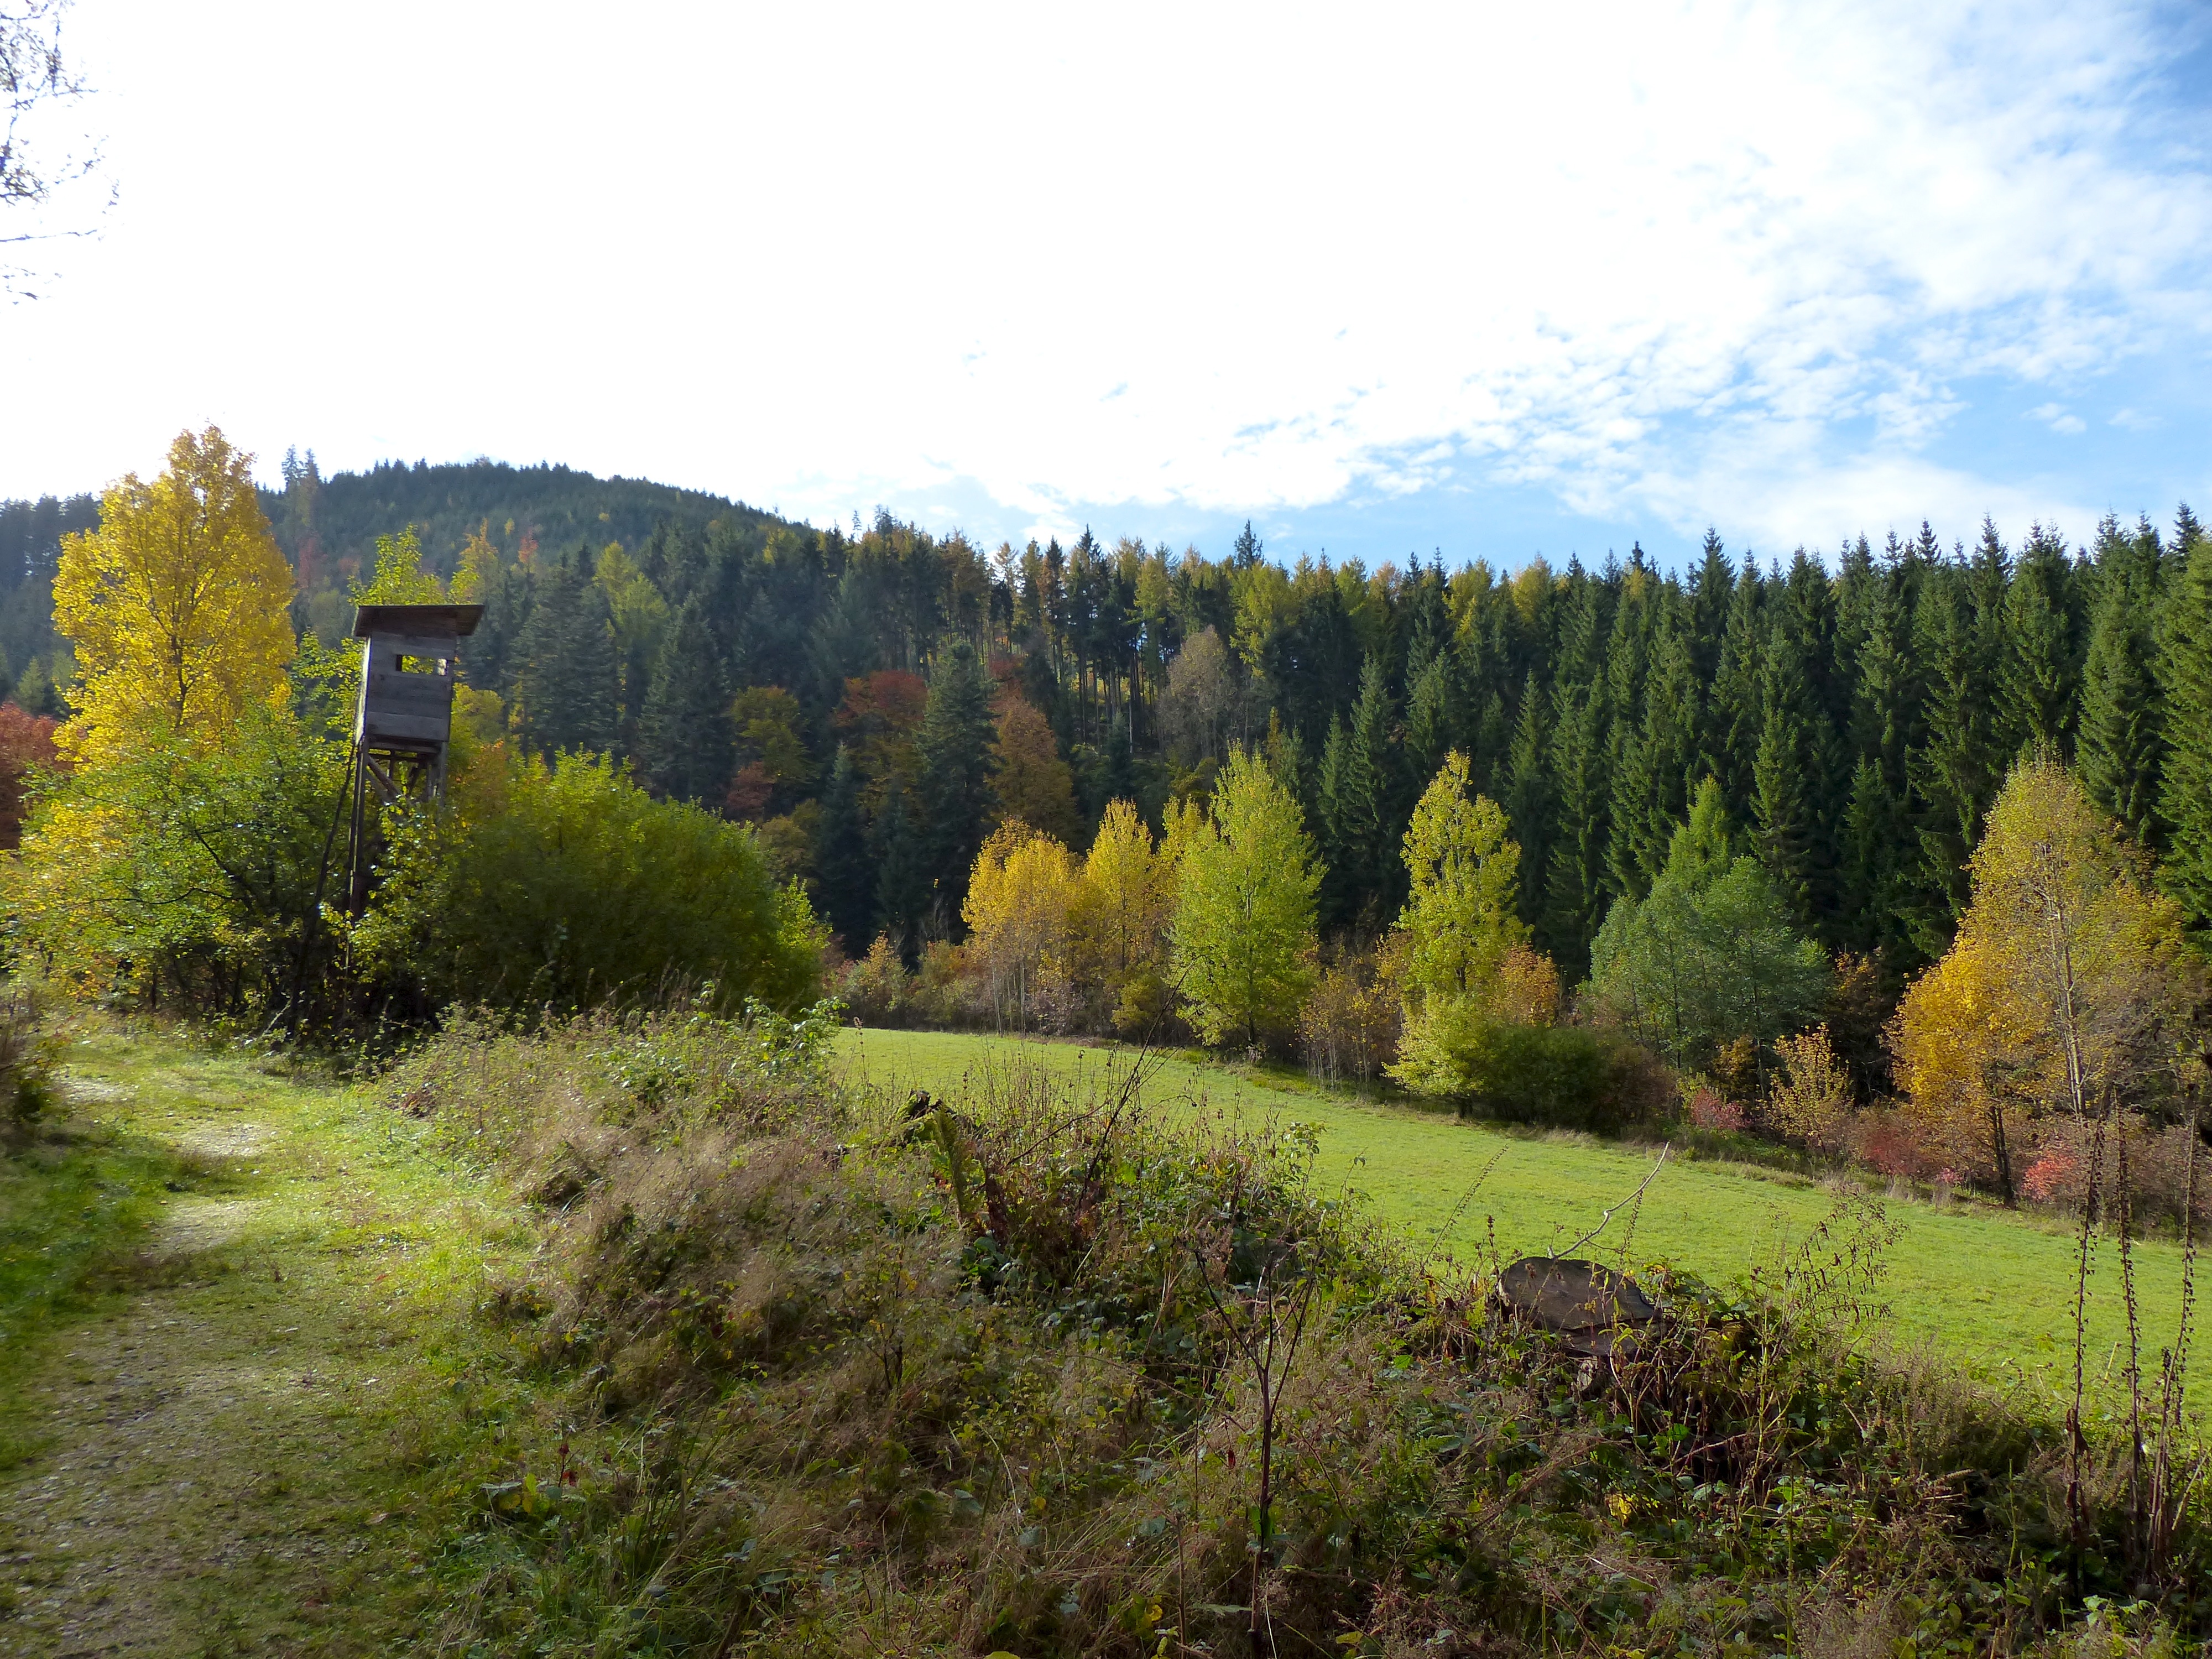
landscape, tree, forest, path, wilderness, mountain, hiking, trail, meadow, fall, hill, valley, mountain range, travel, foliage, europe, pasture, autumn, black, ridge, blind, trees, leaves, plateau, germany, schwarzwald, hunt, woodland, habitat, loch, ecosystem, baiersbronn, mitteltal, biome, natural environment, woody plant, temperate broadleaf and mixed forest, temperate coniferous forest